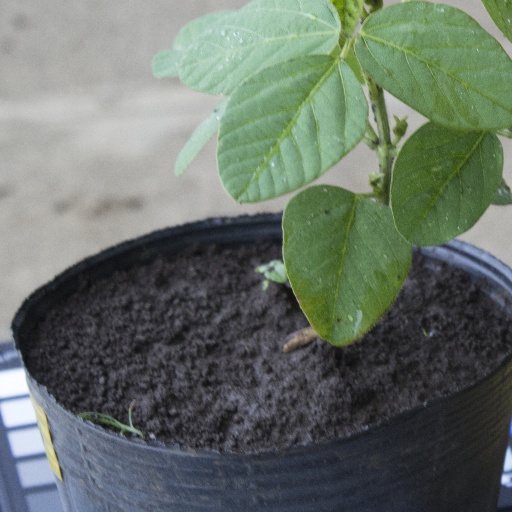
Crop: soybean